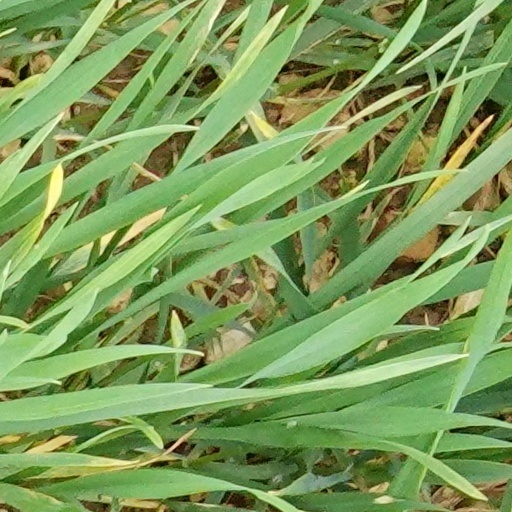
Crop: wheat